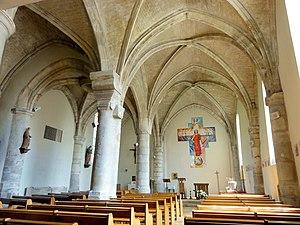
Vaisseau sud, vue vers l'est.
L'église Saint-Sulpice est une église catholique paroissiale située à Montsoult, en France. Elle succède à une église du XIIᵉ ou du XIIIᵉ siècle, qui a été presque entièrement reconstruite pendant la première moitié du XVIᵉ siècle dans le style gothique flamboyant. Sa dédicace a été célébrée en 1543. C'est un édifice assez simple, qui se distingue par son plan inhabituel à double nef, ce qui en fait une église-halle. L'instabilité du terrain a motivé plusieurs reprises, et l'extérieur est sans grand caractère. La façade du XVIIIᵉ siècle est influencée par le style classique, et devrait normalement être enduite. L'intérieur tient son caractère des huit voûtes d'ogives, dont certaines retombent sur des piliers agrémentés de frises sculptées. L'église a été inscrite au titre des monuments historiques par arrêté du 16 juin 1926. Des désordres de structure ont motivé une longue campagne de restauration entre 1967 et 1976. Pratiquement tout le mobilier ancien a été enlevé de l'église, et elle a été redécorée par la suite. Les fonts baptismaux, quatre statues et un tableau sont les seuls éléments antérieurs à la Révolution française maintenus en place.